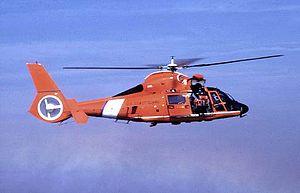
Le Sud-Aviation SA.365 Dauphin est un hélicoptère moyen polyvalent conçu par la société française Sud-Aviation pour succéder à l'Alouette III. Développé par la Société nationale industrielle aérospatiale, dont la division hélicoptère est devenue en 1990 la branche française d'Airbus Helicopters, il a fait l'objet de développements civils et militaires. Le Dauphin a aussi donné naissance à la famille d'appareils de combat Airbus Helicopters Panther puis à une nouvelle génération d'appareils civils dénommés EC155.